Green Lantern: Beware My Power

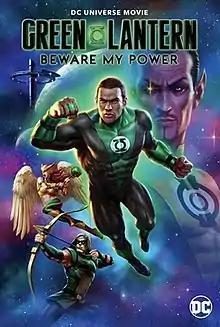
DVD cover

Green Lantern: Beware My Power is a 2022 American superhero animated film based on DC Comics featuring the John Stewart incarnation of Green Lantern, produced by Warner Bros. Animation and distributed by Warner Bros. Home Entertainment. It is the overall 48th installment in the DC Universe Animated Original Movies, and the fifth film set in the DC Animated Movie Universe's second phase, which began with "". The film is directed by Jeff Wamester, from a script by John Semper and Ernie Altbacker, and stars Aldis Hodge and Jimmi Simpson. In the film, Marine veteran John Stewart is chosen to become a member of the Green Lantern Corps following the apparent death of Hal Jordan, leading Stewart to be caught in the middle of a Rannian-Thanagarian war, and aided by Justice League member Green Arrow, Rannian hero Adam Strange, and Thanagarian warrior Shayera Hol.